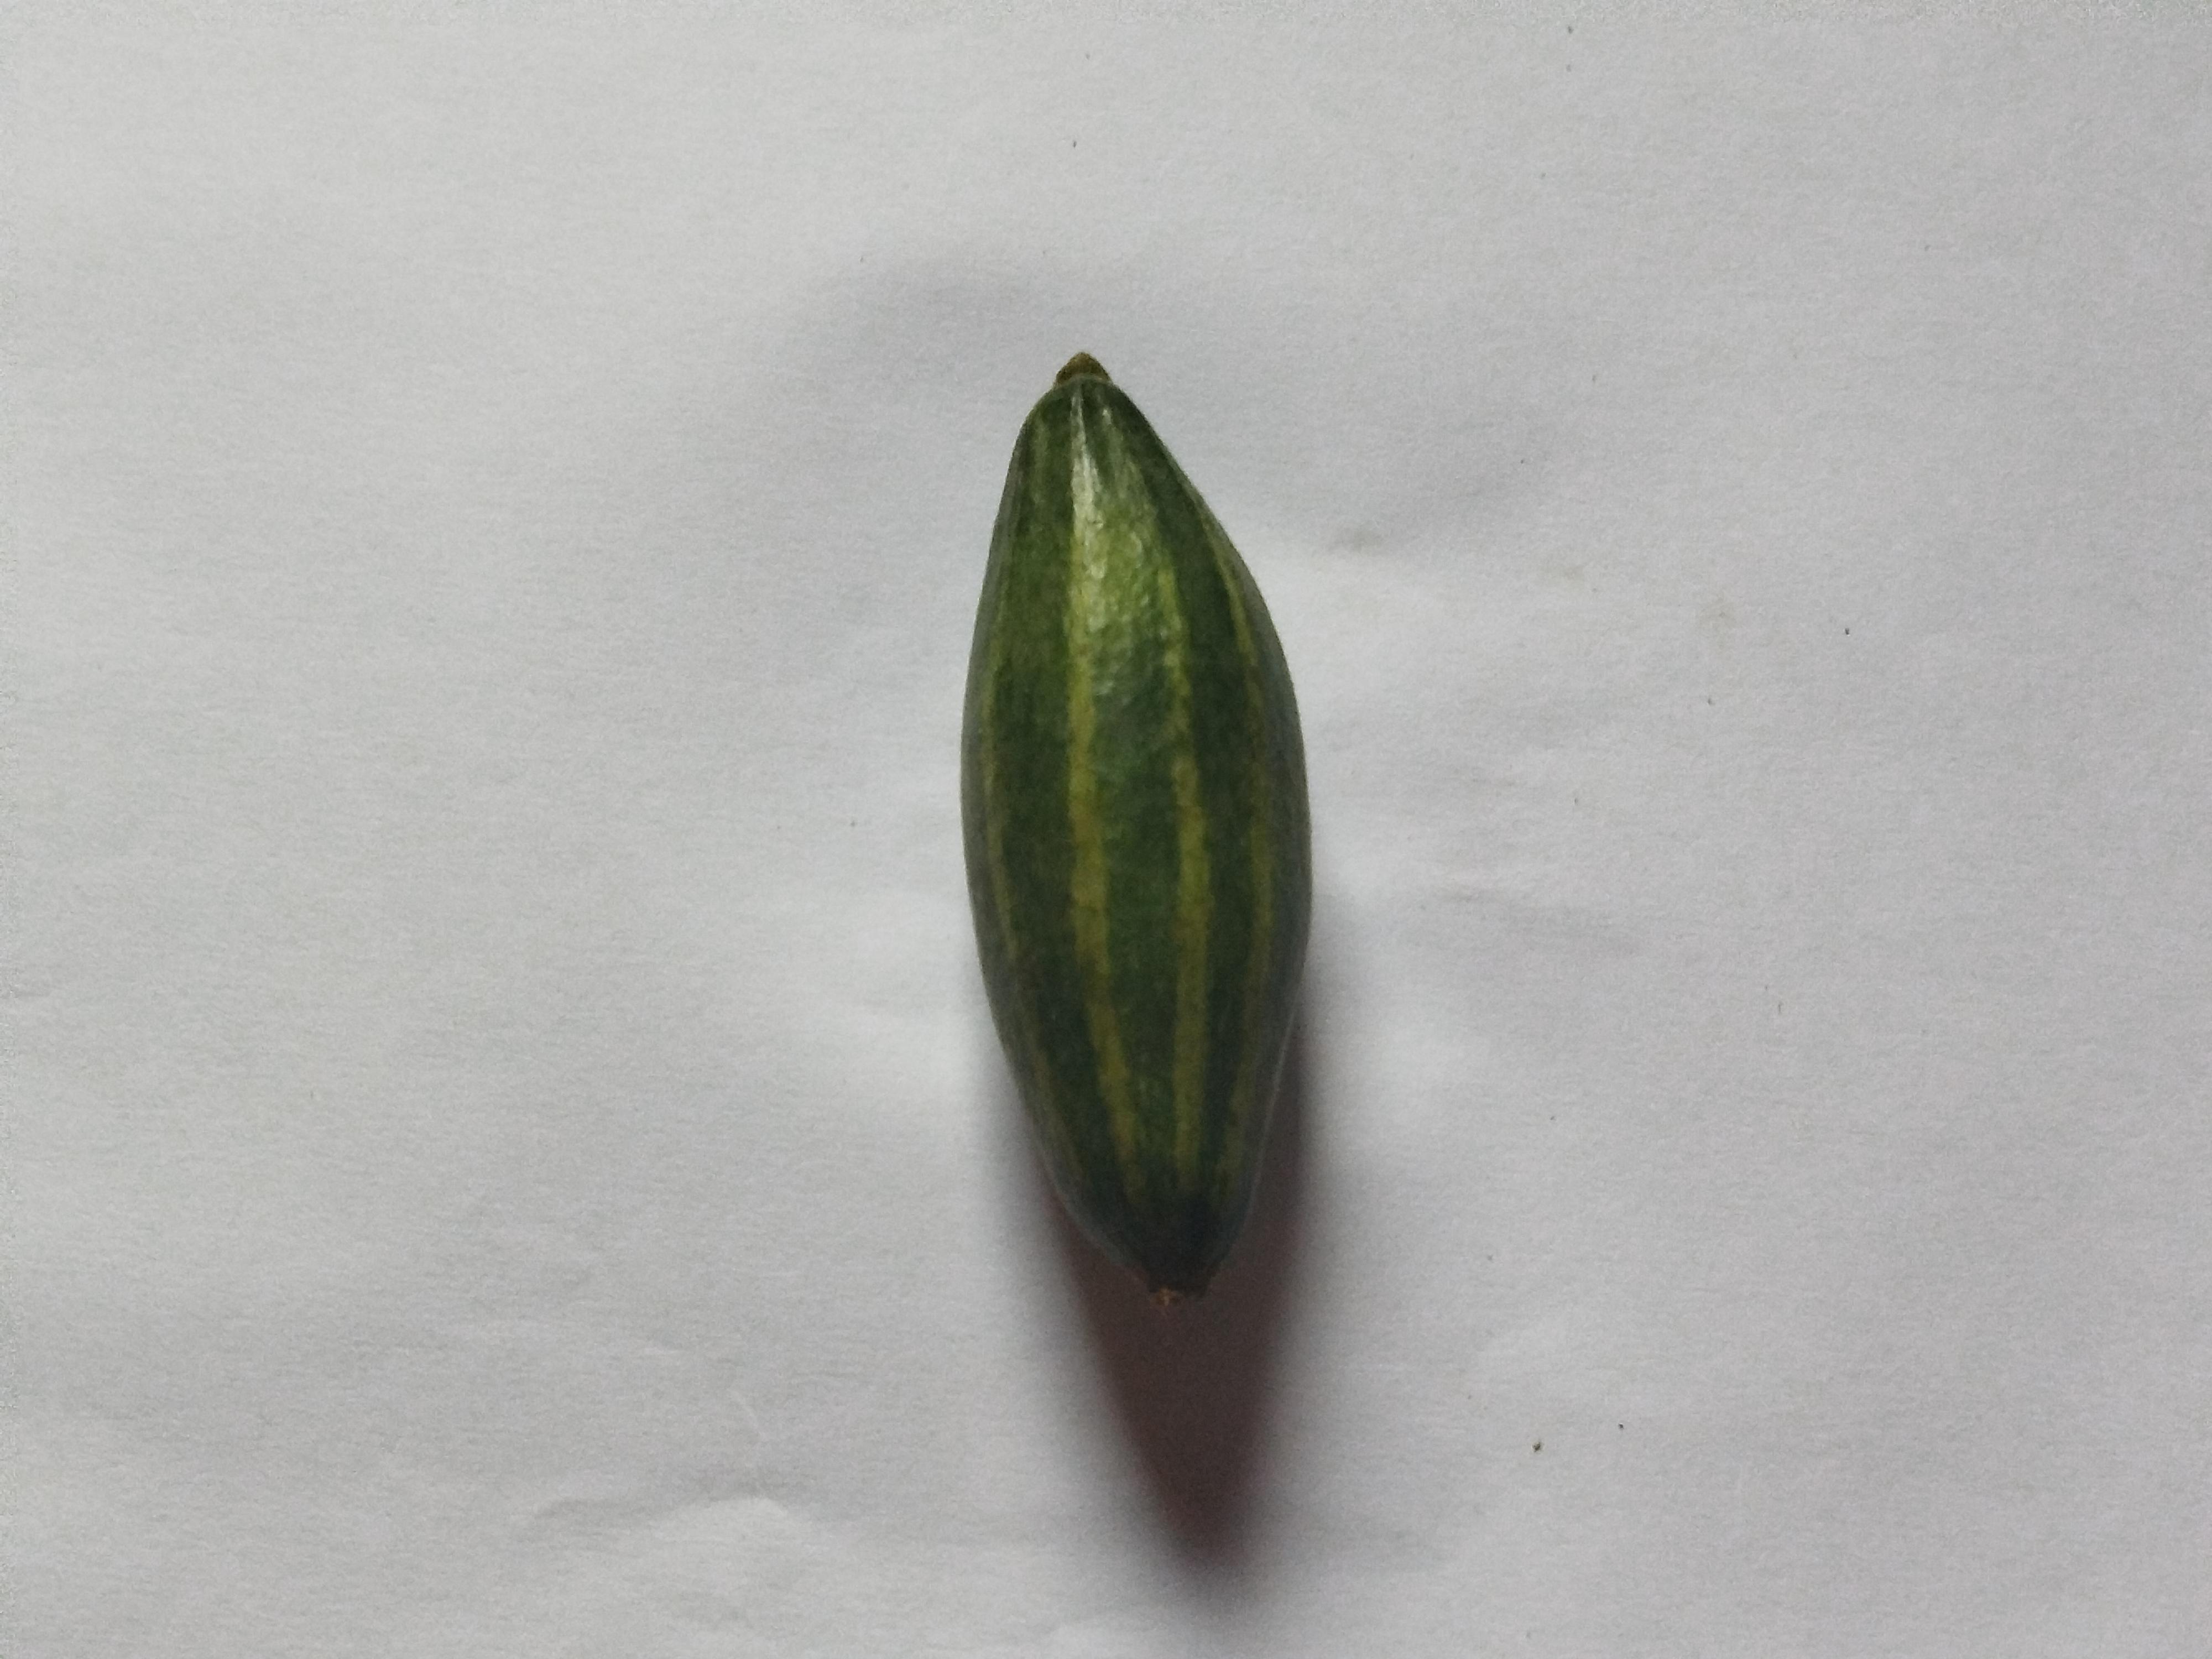
Label: Pointed gourd